Ardhanaari

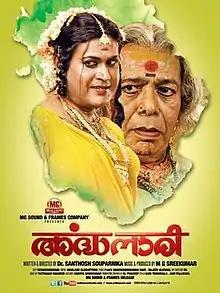
Theatrical release poster

Ardhanaari is a 2012 Indian Malayalam-language film about the life of transgender people in Kerala. The film is directed by Santhosh Souparnika and produced by M. G. Sreekumar under his production house MG Sound & Frames.